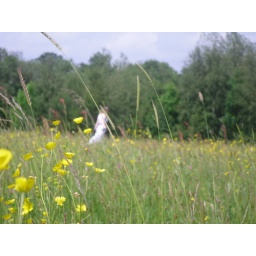
Bow walking in a buttercup field